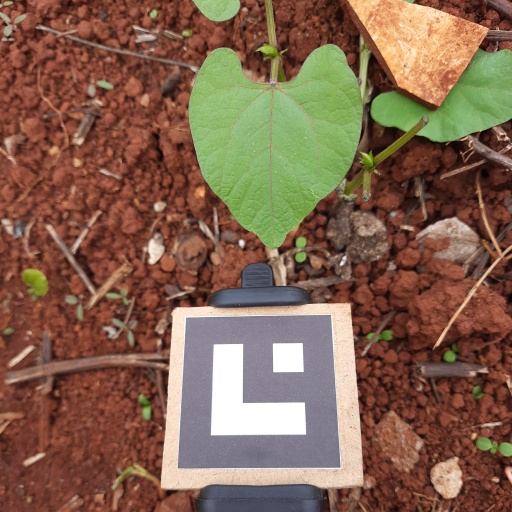
Observations: flat surface, no eating holes, under cloudy sky